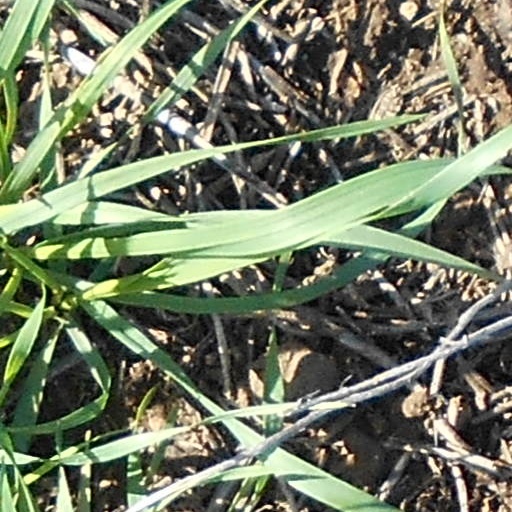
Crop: wheat